Question: Please indicate a possible affordance area of the jump_skateboard that can be used for standing on
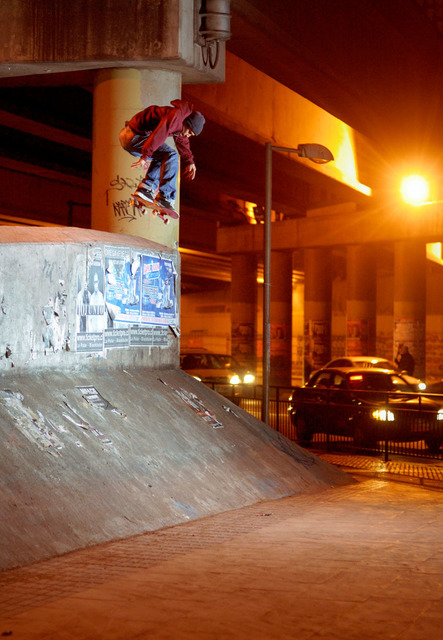
Answer: [130.209, 189.218, 183.352, 231.218]